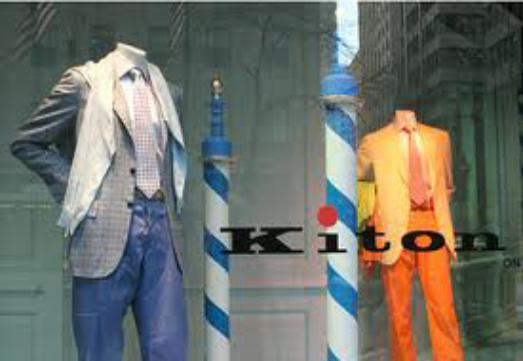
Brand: Kiton
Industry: Clothes